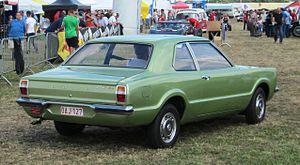
La Ford Taunus TC est une gamme de grandes voitures familiales construites par Ford Allemagne de 1970 à 1982. Le Taunus TC était basée sur la même base que la Cortina de Ford UK, avec le badge «TC» pour Taunus Cortina.